Management of domestic violence

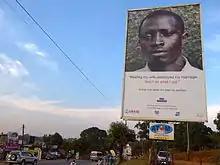
True Manhood - Anti-Domestic Violence Sign outside Entebbe, Uganda. "Beating my wife destroyed my marriage: Don't do what I did. A true man does not beat his partner."

In the 1970s, studies in Europe and North America showed that domestic violence was widespread in many homes, resulting in emotional and physical trauma, and sometimes death. Into the 21st century many countries have taken steps to eradicate domestic violence, such as criminalization of violence against women and other abuses. Organizations have been formed which provide assistance and protection of domestic abuse victims, laws and criminal remedies, and domestic violence courts. In addition, social, legal, psychological, and medical services have been made available for victims of domestic violence.